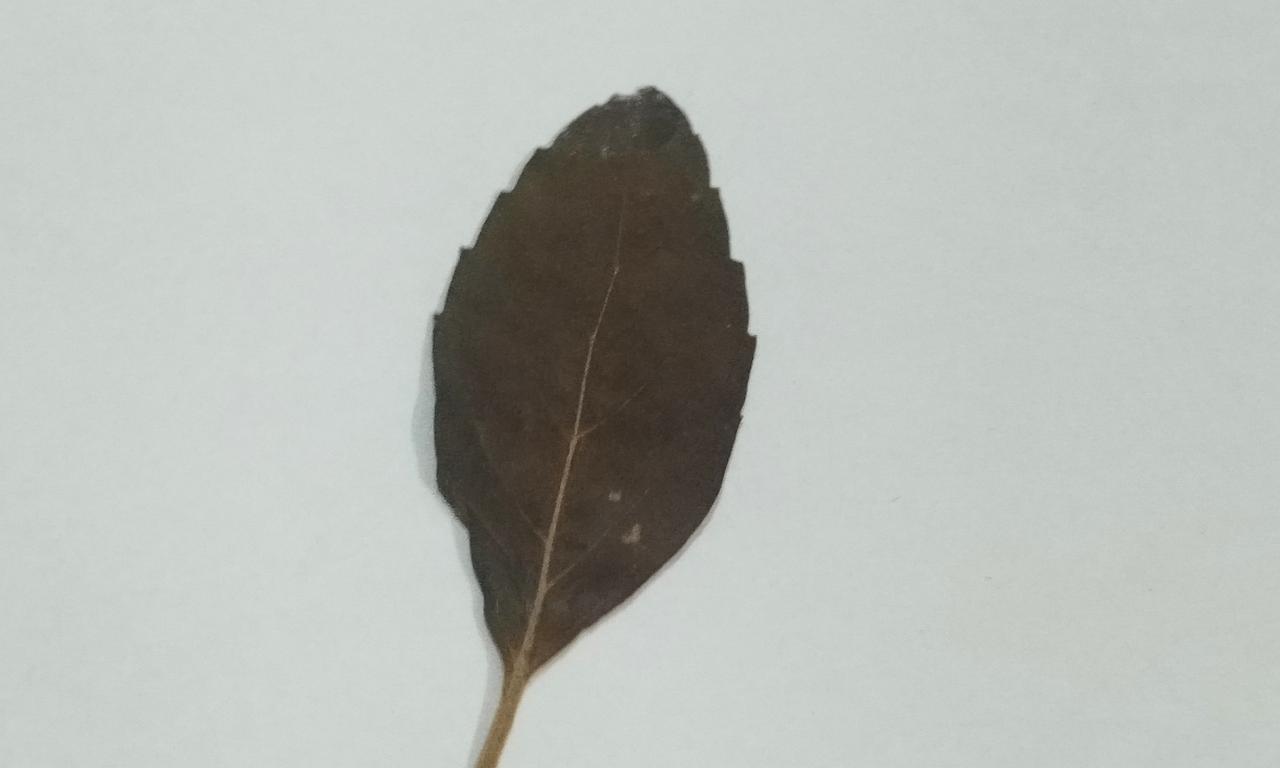
Label: Dried